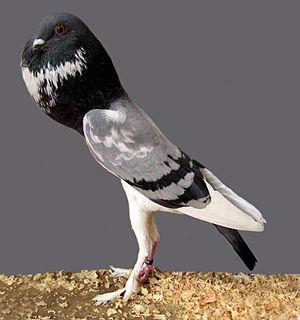
Les boulants forment un groupe de pigeons domestiques qui se distinguent des autres pigeons par un port très droit et surtout par un goitre qu'ils gonflent d'air. Les origines de ce type de pigeons sont controversées.